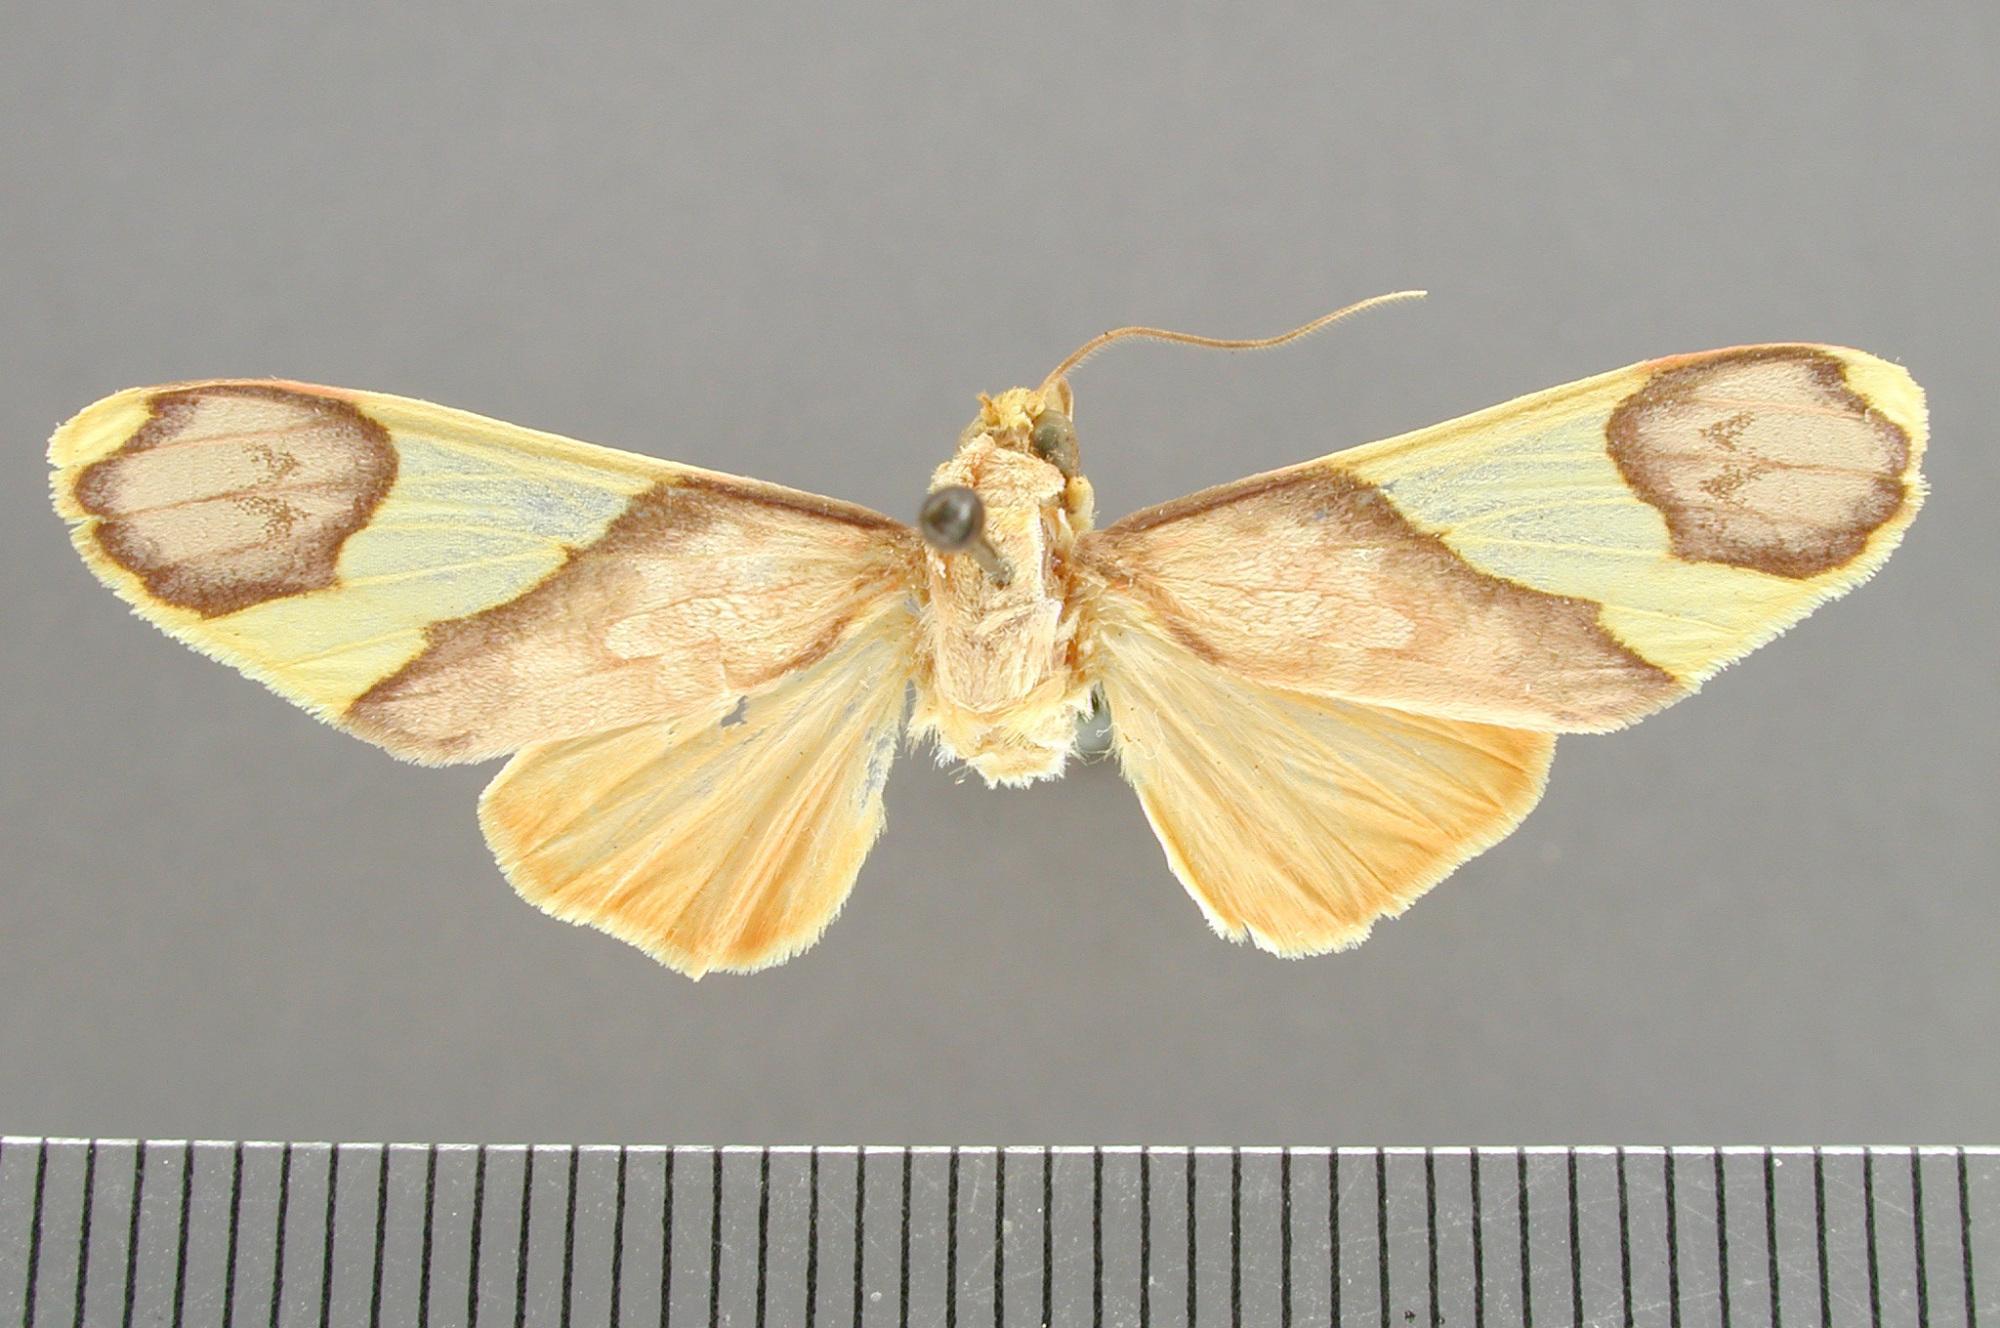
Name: Paranerita metapyria
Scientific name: Paranerita metapyria Dognin, 1907
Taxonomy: Animalia, Arthropoda, Insecta, Lepidoptera, Arctiidae
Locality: Saint Laurent du Maroni, St. Laurant du Maroni, French Guiana